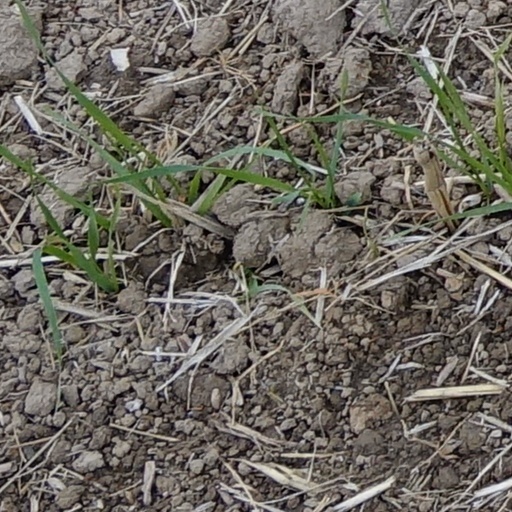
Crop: wheat